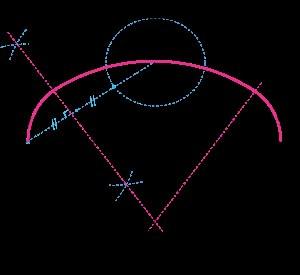
Une anse de panier est, en géométrie, une courbe plane fermée tracée au moyen d’arcs de cercle, en nombre impair, utilisée en architecture et principalement dans le domaine des ponts. Une voûte en anse de panier définit ainsi une voûte dont l’intrados, ligne inférieure de la voûte lorsqu’elle est vue en coupe, est une telle courbe.